John Wozniak (American football)

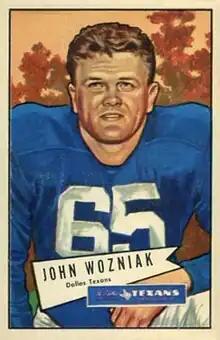
Wozniak on a 1952 Bowman football card

John Edward Wozniak (August 2, 1921 – August 26, 1982) was an American professional football offensive guard who played nine seasons in the All-America Football Conference (AAFC), the National Football League (NFL) and the Canadian Football League (CFL). He was selected by the Pittsburgh Steelers in the 1948 NFL draft and the Brooklyn Dodgers in the 1948 AAFC draft.